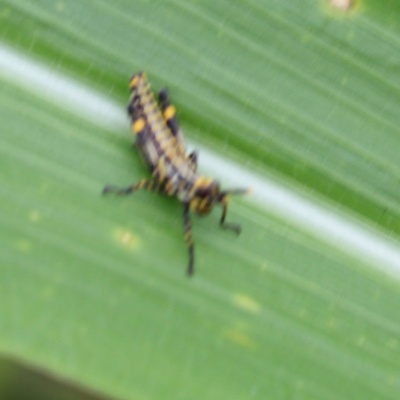
Crop: Maize
Condition: grasshoper